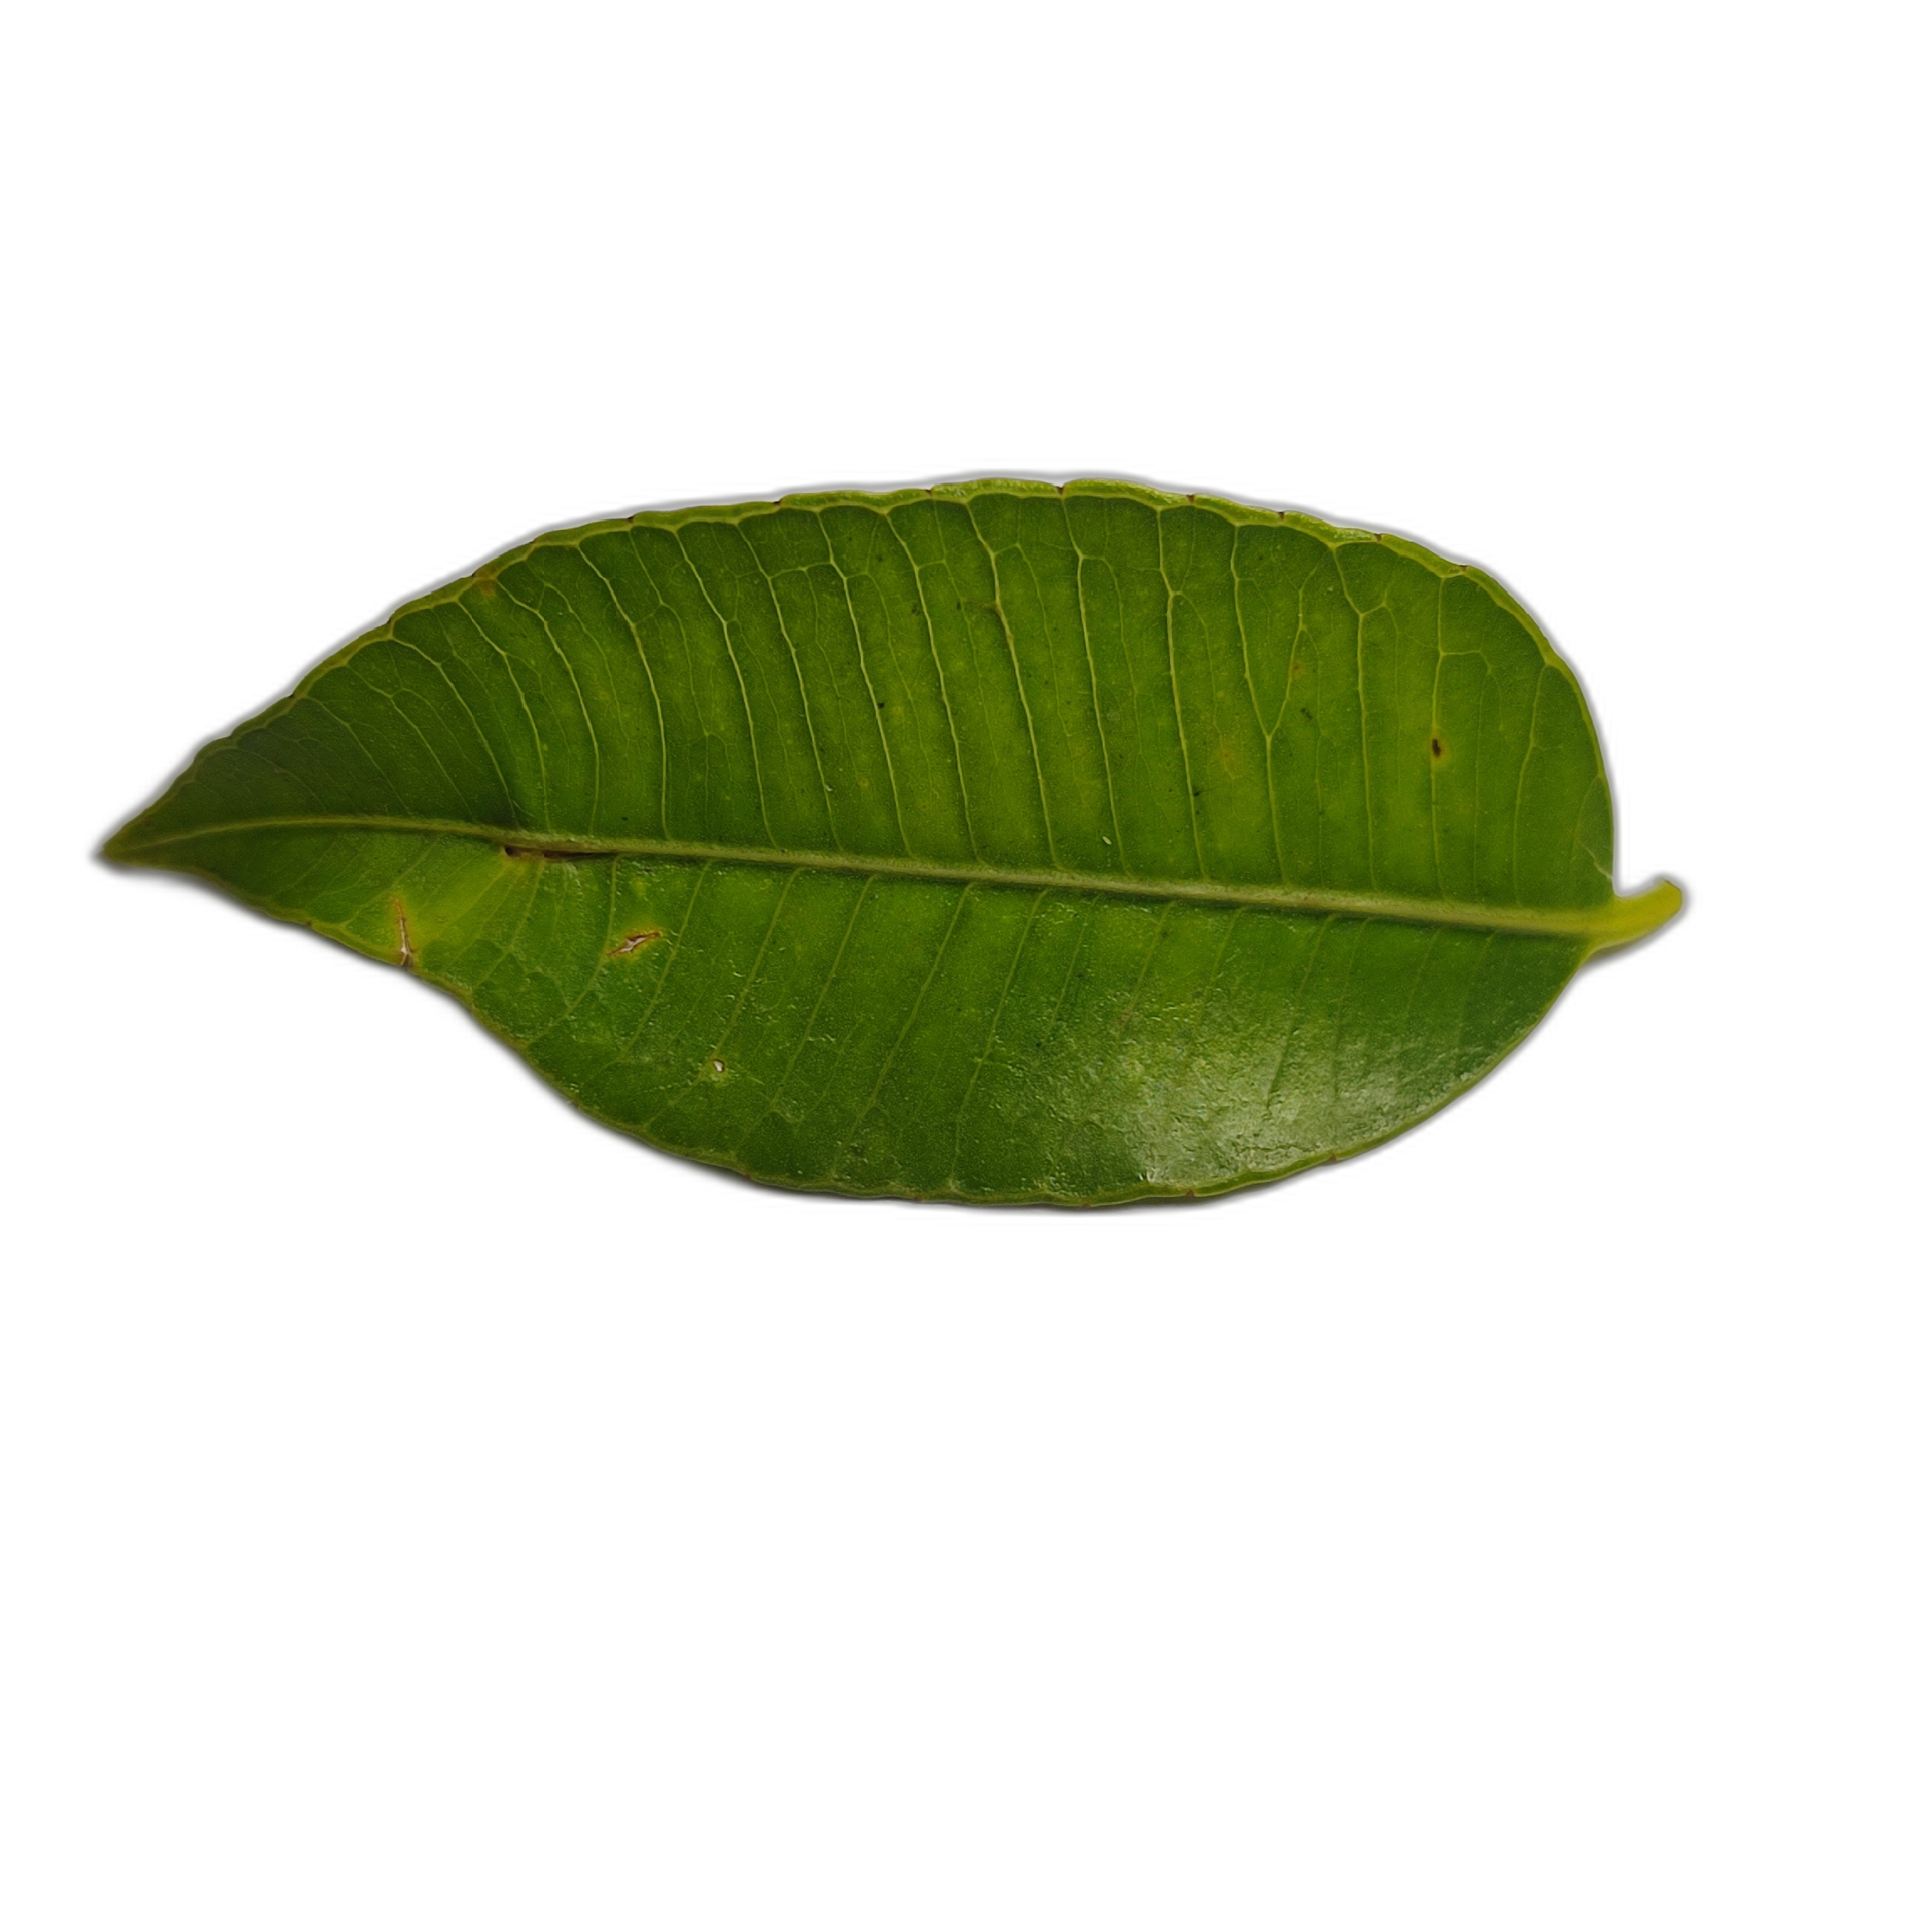
Label: healthy